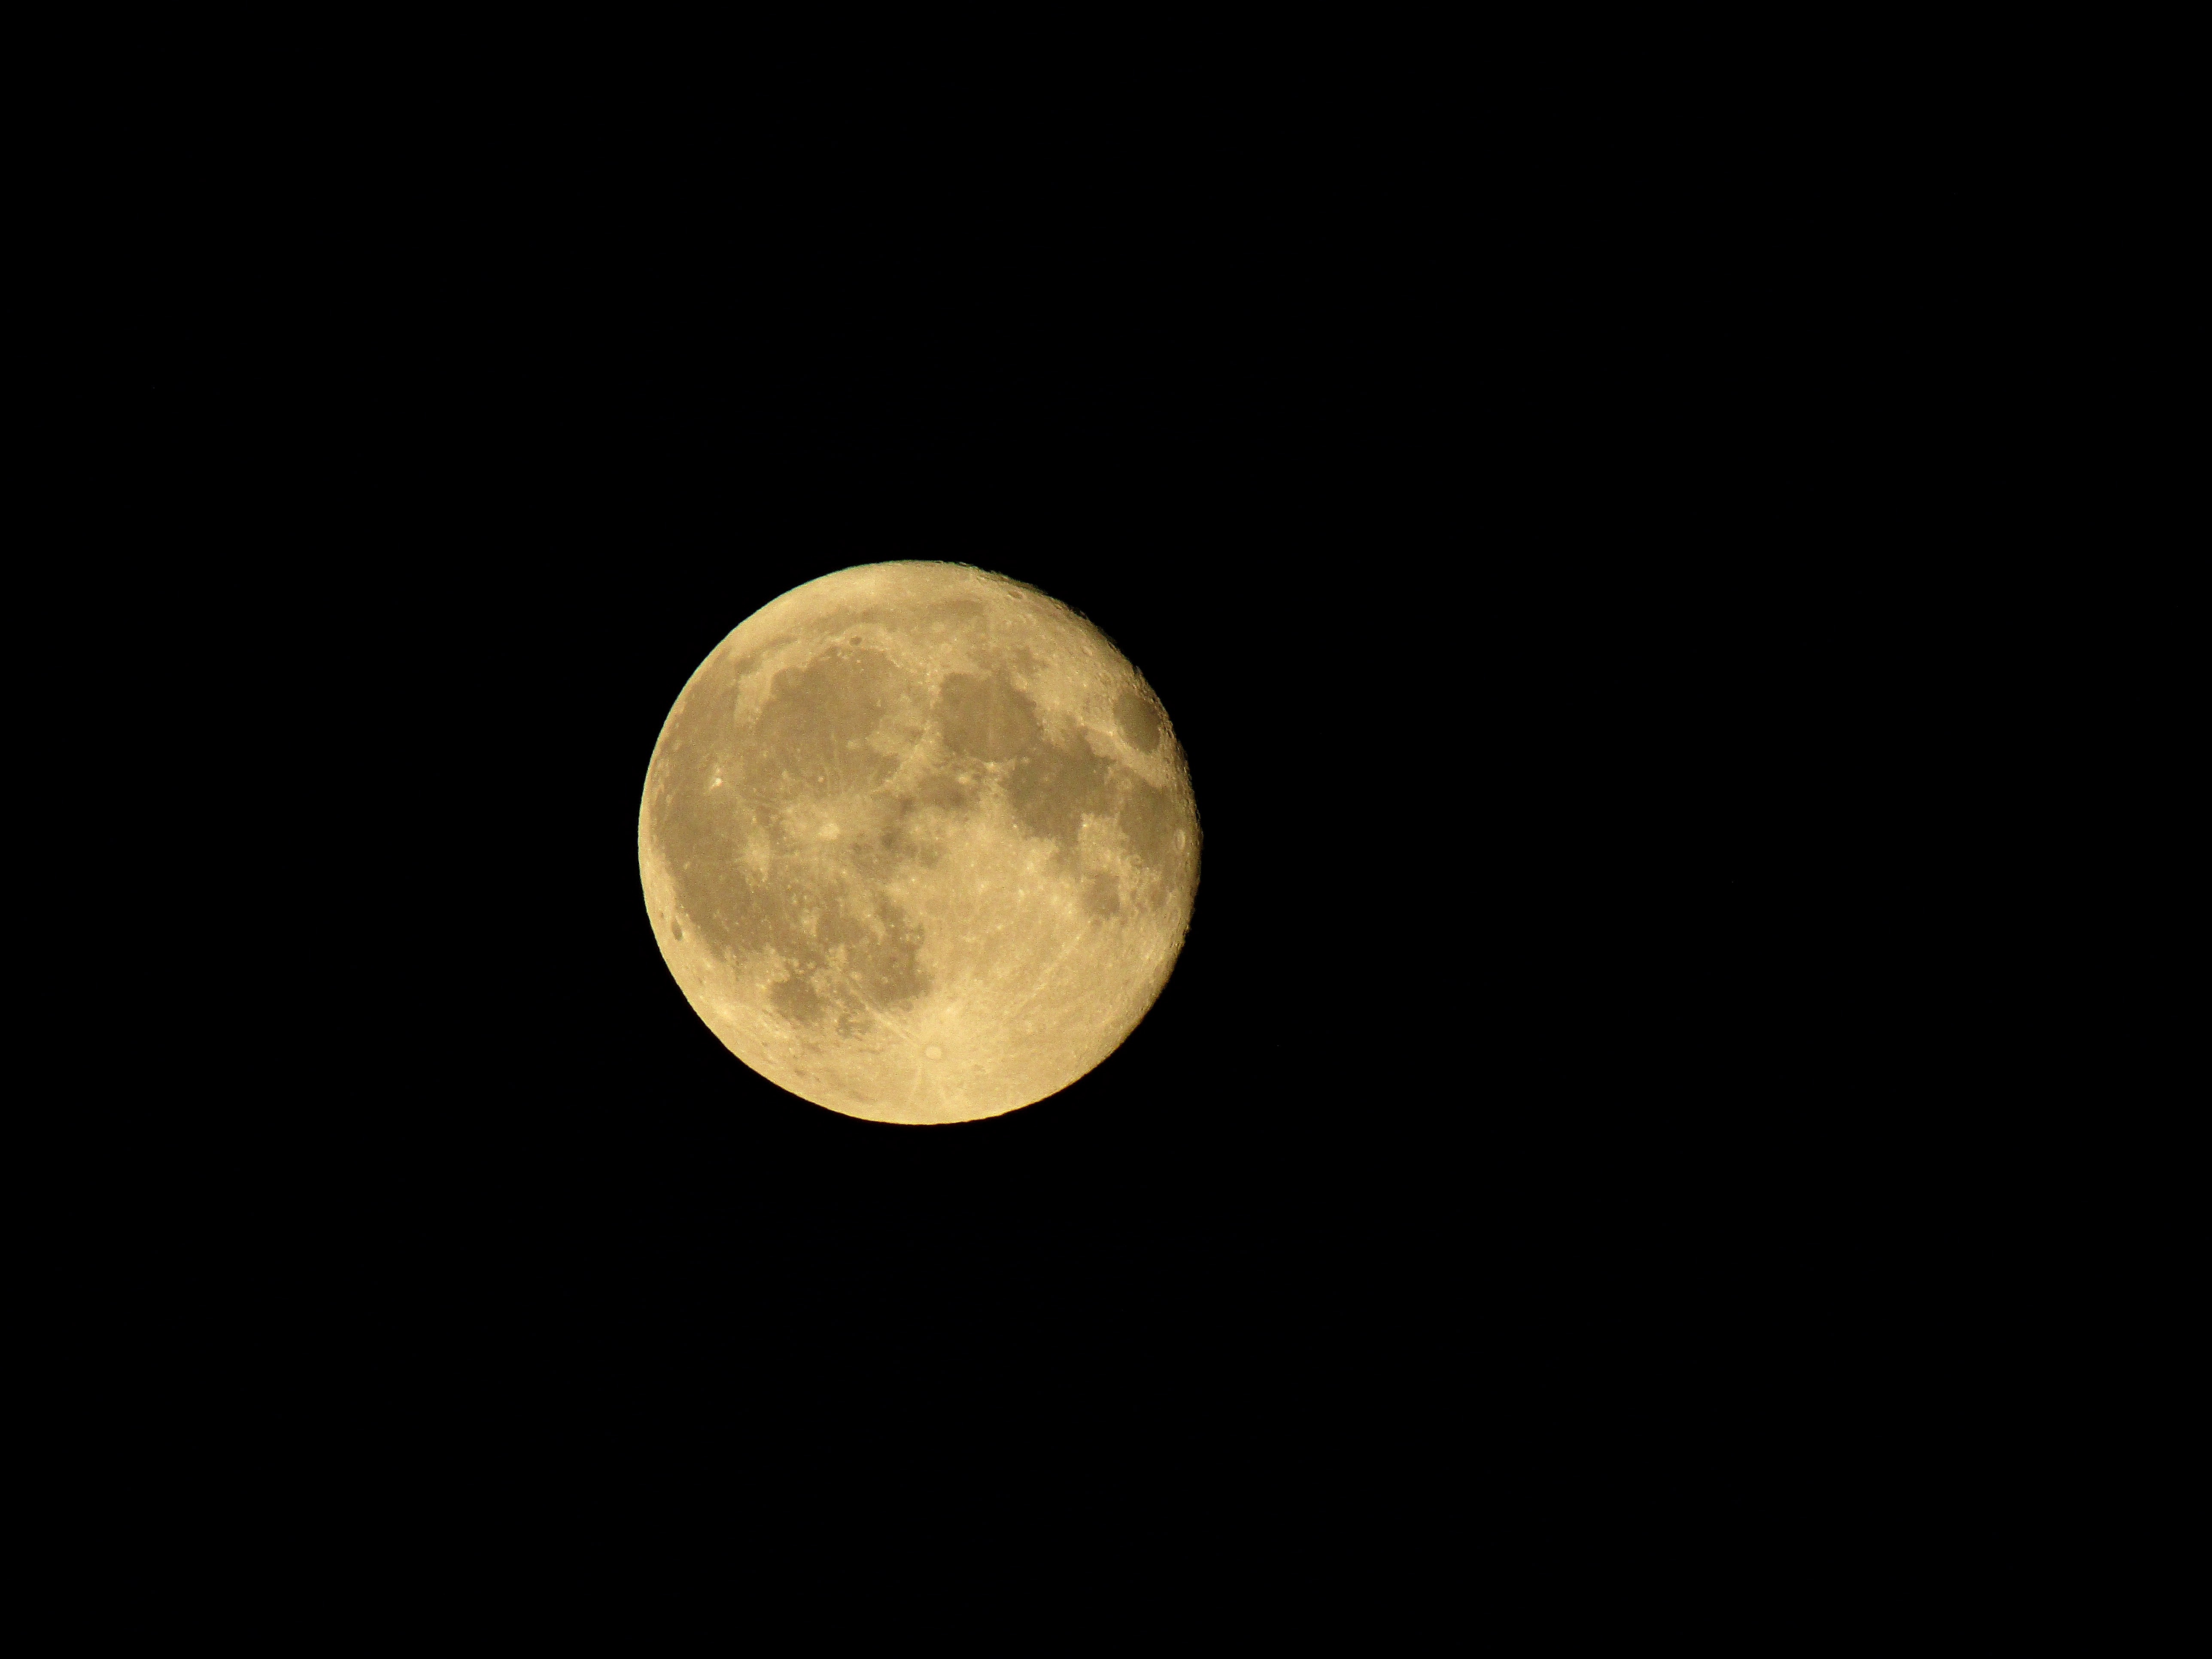
black and white, atmosphere, night sky, moon, full moon, circle, harvest moon, astronomical object, celestial event